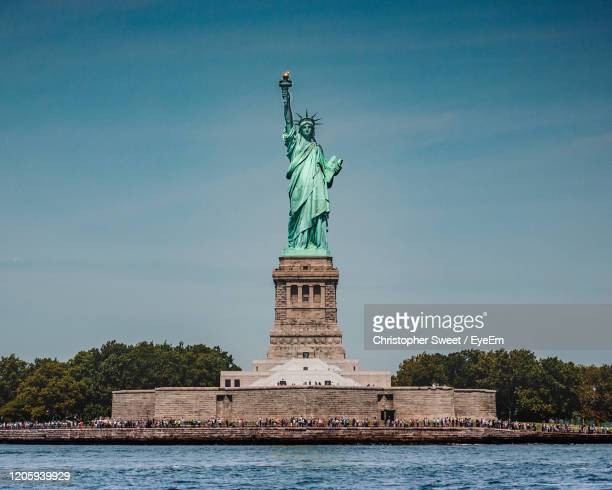
Landmark: Statue of Liberty